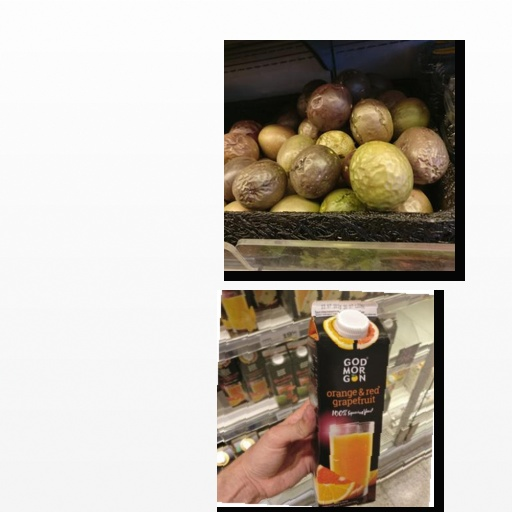
Food items: passion_fruit, grapefruit_juice